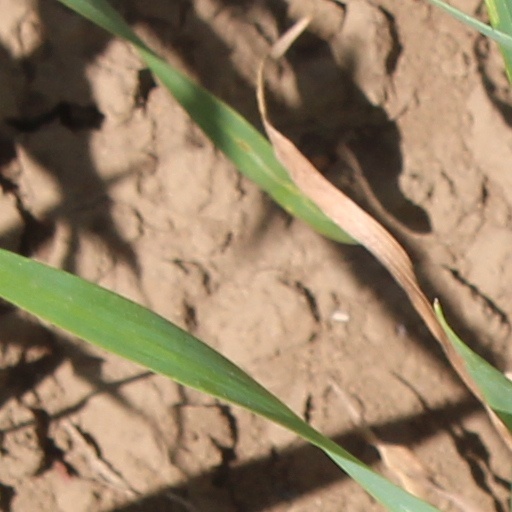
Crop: wheat